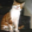
Label: cat